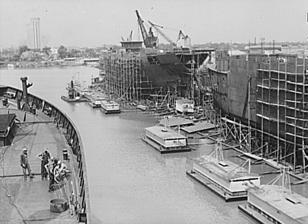
Building: Bethlehem Beaumont Shipyard
Country: United States of America
Year built: 1917
Beaumont, Texas American shipyard company Pennsylvania Shipyards in Beaumont, Texas. C1 Cargo vessels under construction with welding barges are moored. Pennsylvania Shipyards, Inc. on the Neches River in Texas in 1943 Bethlehem Beaumont Shipyard was a shipyard in Beaumont, Texas that opened in 1948. The yard is located on an island in the Neches River and upstream of the Sabine Pass that grants access to the Gulf of Mexico . The deep-water port shipyard was founded in 1917 as the Beaumont Shipbuilding & Dry Dock Company . Beaumont Shipbuilding & Dry Dock Company started as a World War I Emergency Shipbuilding Program yard. In 1922 the Pennsylvania Car & Foundry, of Sharon, Pennsylvania purchased the yard and renamed the yard Pennsylvania Shipyards, Inc. . The yard built barges and rail cars and also operated under the name Petroleum Iron Works at the site. For World War II the yard build tugboats and barges as part of the emergency shipbuilding program . After the war Bethlehem Steel purchased the yard in 1948 as part for the Bethlehem Shipbuilding Corporation . Bethlehem Beaumont Shipyard transitioned the yard into a jackup rig offshore drilling rig yard. The yard closed in the 1980s, with the rig market collapse. Bethlehem Steel sold the yard in 1989 to Trinity Industries . Trinity Industries purchased a Panamax floating drydock and continued operations. The drydock was moved to New Orleans in 1994. Chicago Bridge & Iron Company purchased the yard in 2006. Chicago Bridge & Iron turned the yard into a fabrication yard. In 2017 Chicago Bridge & Iron Company closed the yard due to damage from Hurricane Harvey , ending work for 455 employees. Many of workers were relocated to other Chicago Bridge & Iron sites. The site is now Allegiant Industrial Island Park Campus that opened in 2018. Beaumont Shipbuilding & Dry Dock Company Beaumont Shipbuilding & Dry Dock Company (1919-1920) wooden ships: (Cargo ships built for United States Shipping Board for World War I. Beaumont Shipbuilding & Dry Dock Company also operated a 2,500 ton marine railway . Swampscott , Design 1001 Cargo Ship , Oct. 1918 Quemakoning , Design 1001 Cargo Ship, May 1919 Oneco ,	Design 1001 Cargo Ship, April 1919 Angelina Design 1001 Cargo Ship, June 1919 Awash Design 1001 Cargo Ship, completed as a barge Shelbank , Schooner, June 1920, completed as Marie F. Cummins Shelby , Schooner, May 1920, completed as Albert D. Cummins, now rest in mud in the Delaware River . Pennsylvania Shipyards, Inc. In the interwar period the yard built over 200 vessels, mostly for companies in the oil business, with Texaco being the biggest customer by number of ships. The Texas oil boom could conceivably have to do something with this unusually high activity at a time when shipbuilding in the rest of the country was at a low point due to the surplus produced in the World War I boom years. The first war related work came in the form of two C1-A cargo vessels for the Maritime Commission. Apart from 4 minesweepers for the Navy and a handful of ships for private businesses, Pennsylvania produced primarily for the merchant marine with C1-A and C1-M ships the most numerous types of ships built. USS Sangay (AE-10) , a C1-A built by Pennsylvania Shipyards, with a deckload of contact mines in 1943 Pennsylvania Shipyards, Inc. (1926-1947) built for World War II: Type C1 ship a C1-A and C1-M cargo ships , 71 built. 71 of 395 Type C1 ships 46 of 65 C1-A 24 of 211 C1-M-AV1 1 of 6 C1-M-AV8 4 of 95 Auk -class minesweepers Pilot (AM-104) , Prevail (AM-107) , Pioneer (AM-105) , Portent (AM-106) Type V ship V4-M-A1 Tugboats Type N3 ship N3-S-A2 small coastal cargo ship. Type R ship R1-M-AV3, refrigerated cargo ships Examples: SS Kielce Type N3-S-A2 USS Corduba a R1-M-AV3 Type R ship USS Kerstin R1-M-AV3 USS Lucidor R1-M-AV3 USS Muscatine C1-M-AV1 Type C1 ship Point Arena , V4-M-A1 Tugboat Stratford Point V4-M-A1 Tugboat SS Cape Sable C1-A Cargo, became USS Sangay (AE 10). USS Adria R1-M-AV3 refrigerated cargo ship Bethlehem Beaumont Shipyard The Beaumont Yard was one of the major sources of offshore drilling rigs built in the United States with 72 offshore rigs built at the yard. Bethlehem Beaumont Shipyard (1948-1982) built: Semi-submersible platforms Jackup rigs Tower Barges Deck Barges Drill Barges Container Barge Self-Propelled Semisubmersible Drill Rig Chicago Bridge & Iron Company Beaumont Chicago Bridge & Iron Company Beaumont (1982-2017) closed the Beaumont yard, called Beaumont Island Park Fabrication Services , in 2017, after the site was flooded due to Hurricane Harvey in September 2017. The sited had fabricated and transport large-scale process modules, shop-built ships and large steel plate subassemblies since 1982. In 2008 Chicago Bridge & Iron Company sold the site to Port of Beaumont . Port of Beaumont entered into a partnership with Allegiant Industrial to rebuild the 75 acres site. Allegiant Industrial Island Park Campus Allegiant Industrial opened the Allegiant Industrial Island Park Campus (2018- ) on the site in October 2018. The site has 500,000 square feet of welding, painting and fabrication space. See also Beaumont Reserve Fleet References